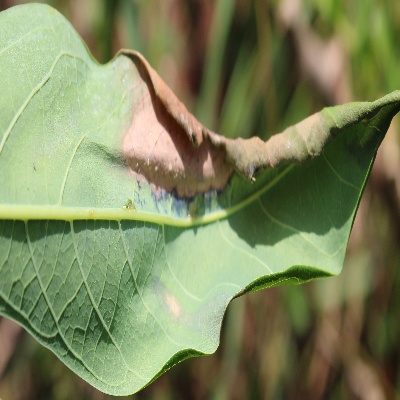
Crop: Cassava
Condition: bacterial blight